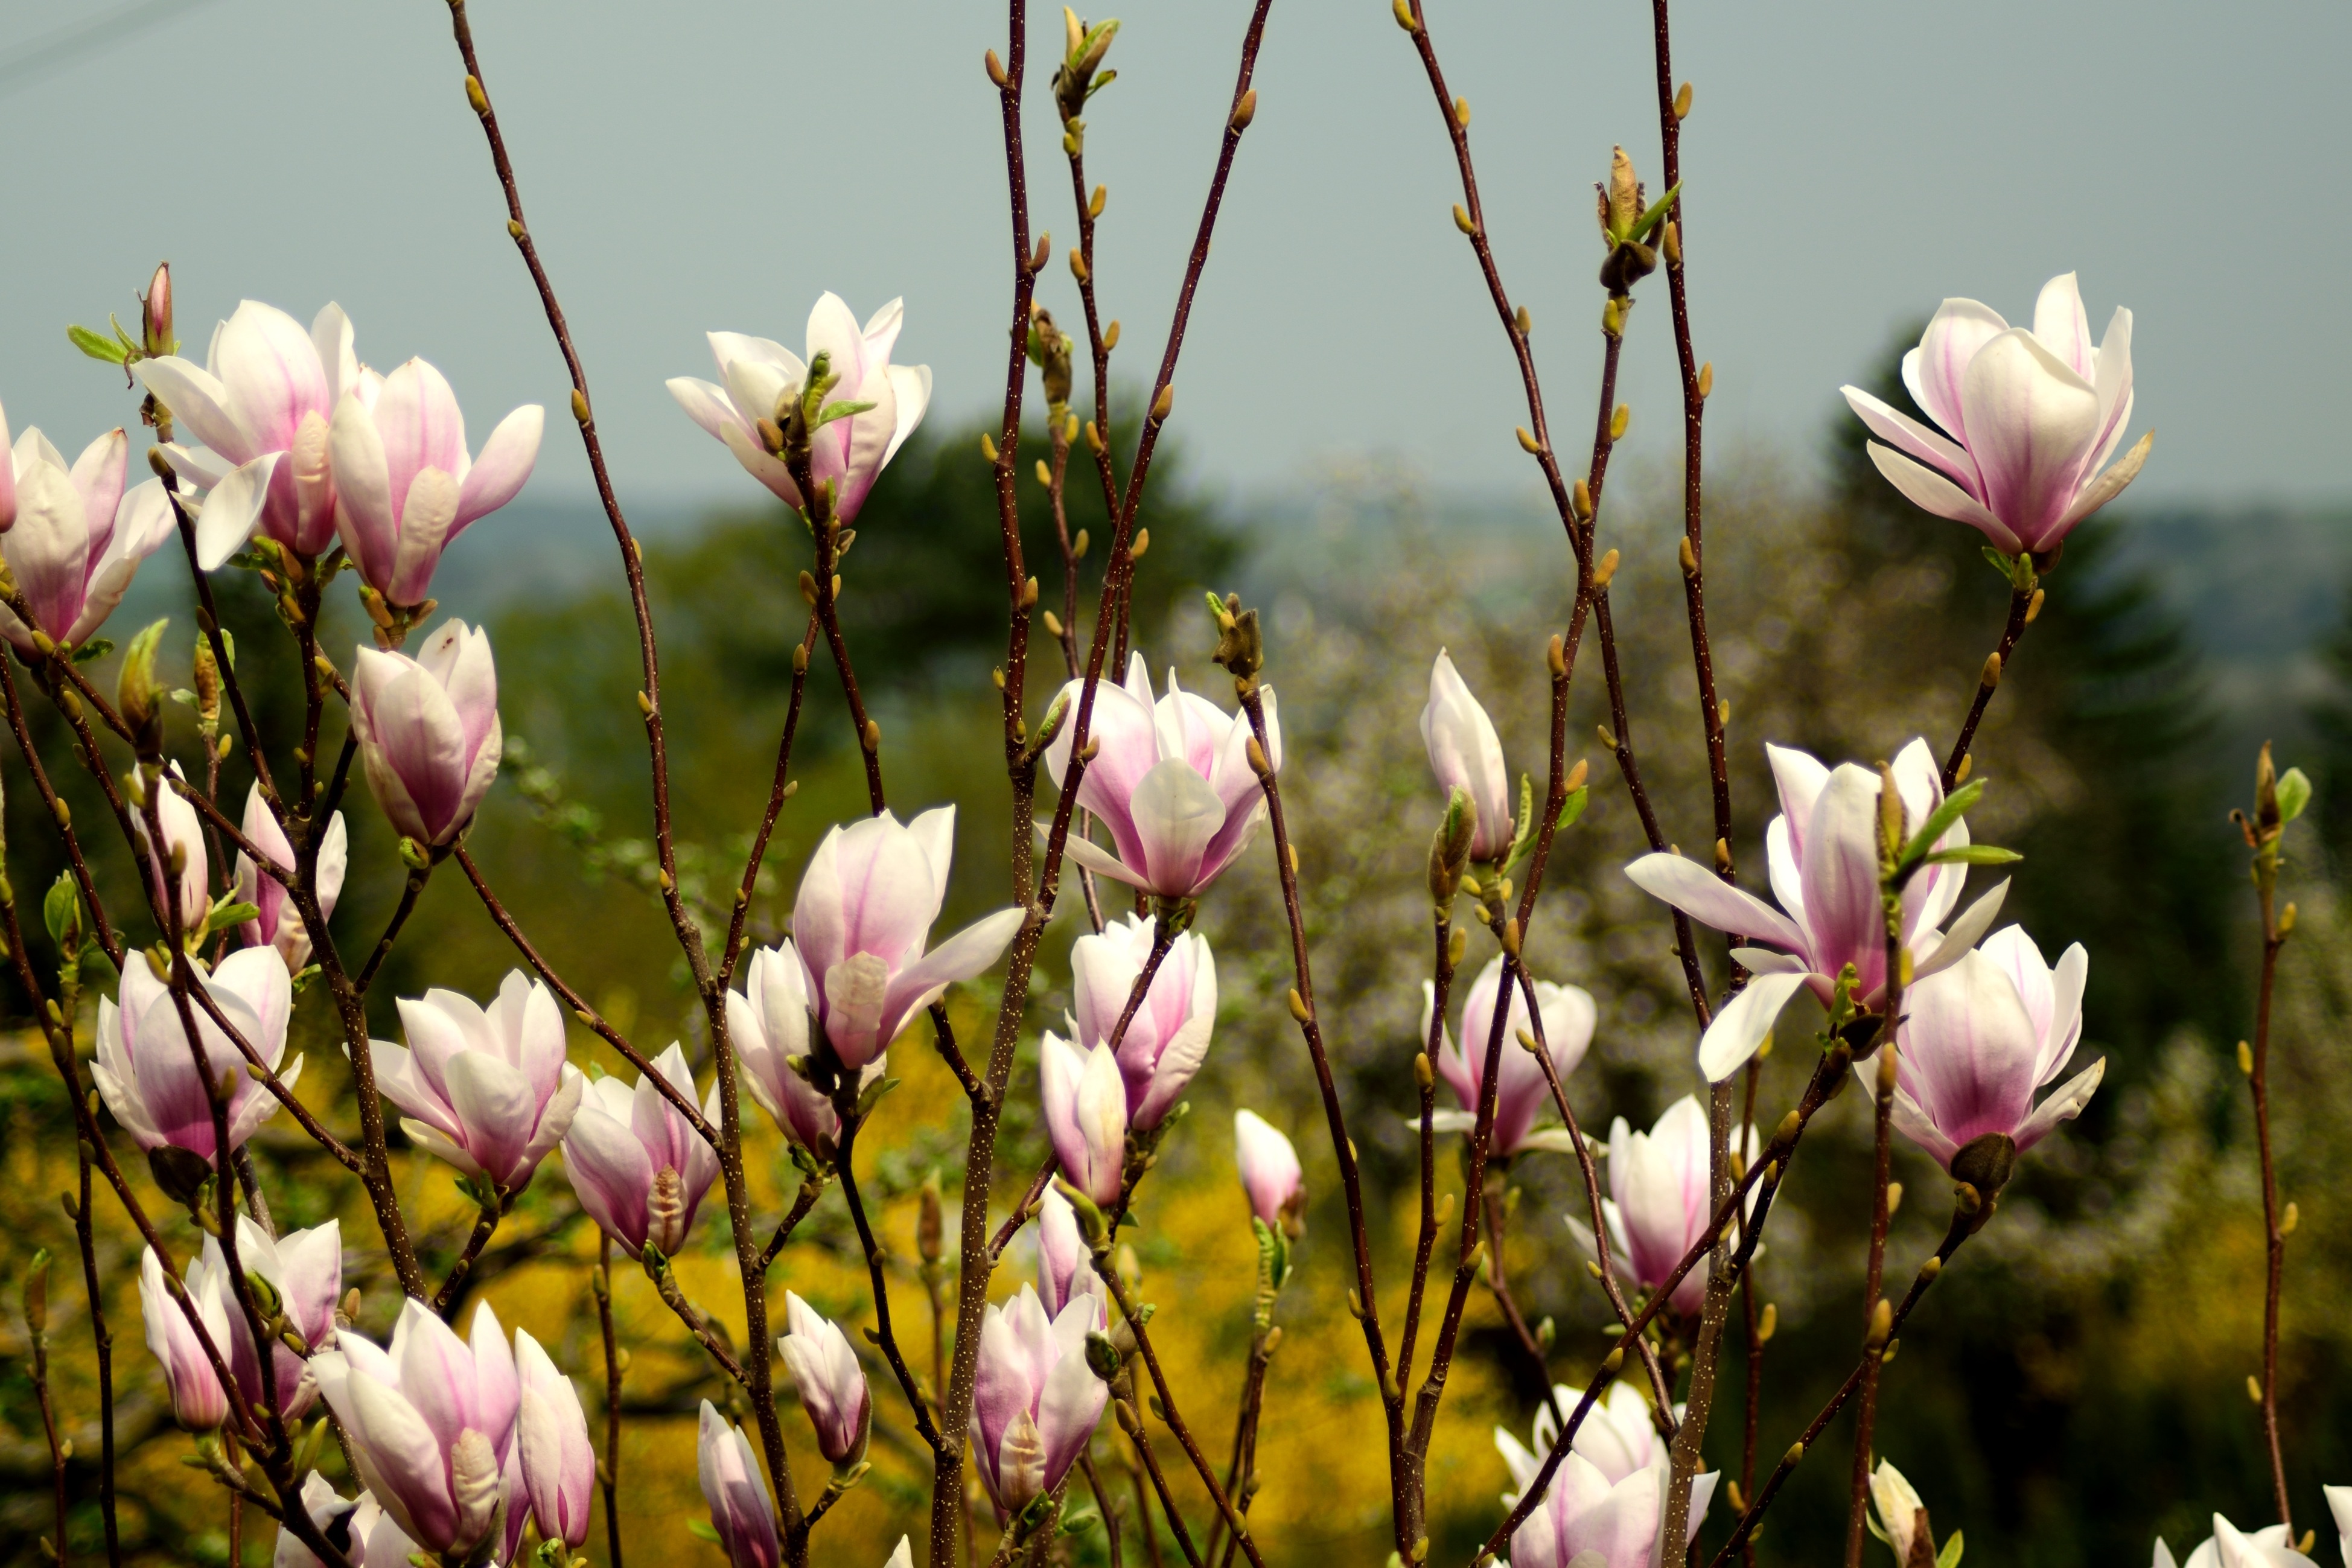
nature, blossom, plant, flower, petal, spring, botany, flora, wildflower, flowers, magnolia, macro photography, flowering plant, land plant